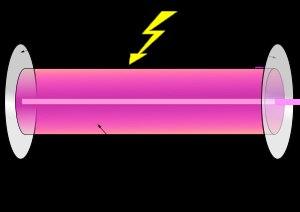
Le Laser dentaire YAP est un laser adapté à la dentisterie conservatrice. Son cristal de type Nd:YAP est un pérovskite d'yttrium et d'aluminium YAlO₃ dopé au néodyme.
Un laser est un système photonique. Il s'agit d'un appareil qui produit un rayonnement lumineux spatialement et temporellement cohérent reposant sur le processus d'émission stimulée. Descendant du maser, le laser s'est d'abord appelé « maser optique ».